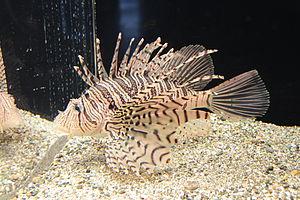
Pterois est un genre de poissons de la famille des Scorpaenidae. Ce sont des poissons colorés et rayés, pourvues de nageoires à longs rayons équipées de glandes contenant un puissant venin. Ses couleurs vives sont en fait des couleurs d'avertissement afin de prévenir les autres organismes de son caractère dangereux. Depuis quelques années, les espèces P. volitans et P. miles sont devenues des espèces exotiques envahissantes significatives pour les régions de l’Atlantique Ouest, de la mer des Caraïbes et du Golfe du Mexique.
Les Scorpaenidés forment une famille de poissons comprenant les Poissons scorpions ou Rascasses. Ce sont des poissons aux rayons venimeux.